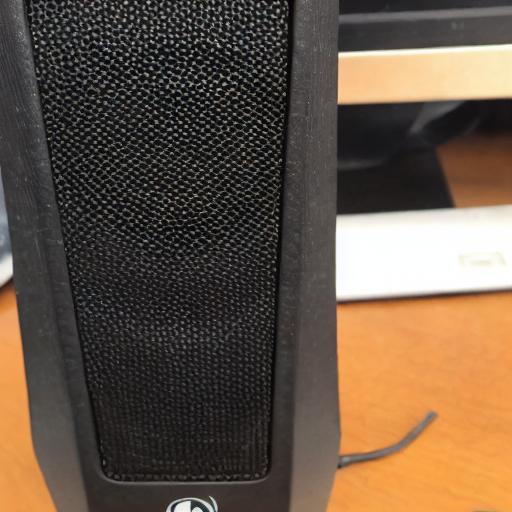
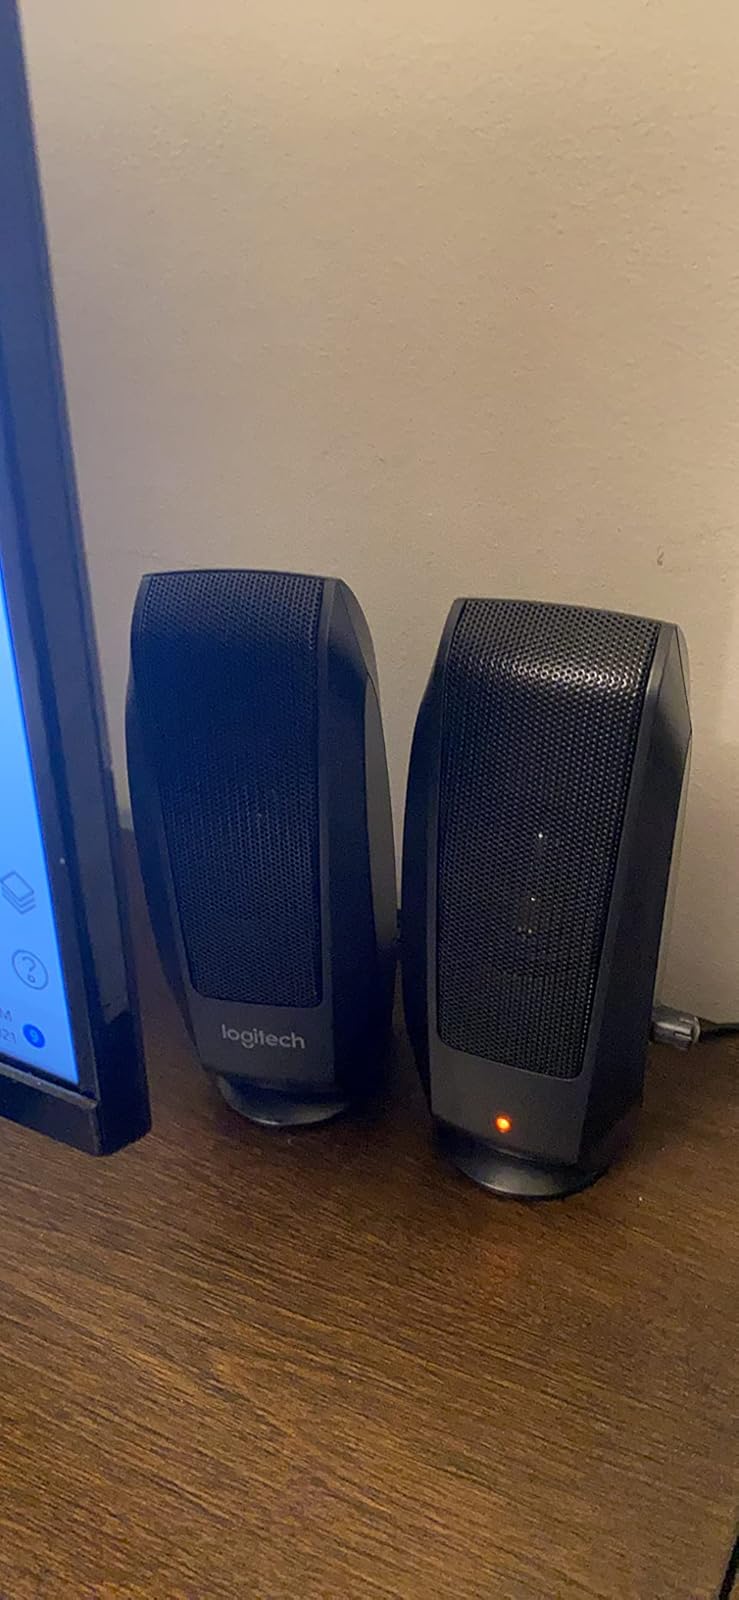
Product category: speaker
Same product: no